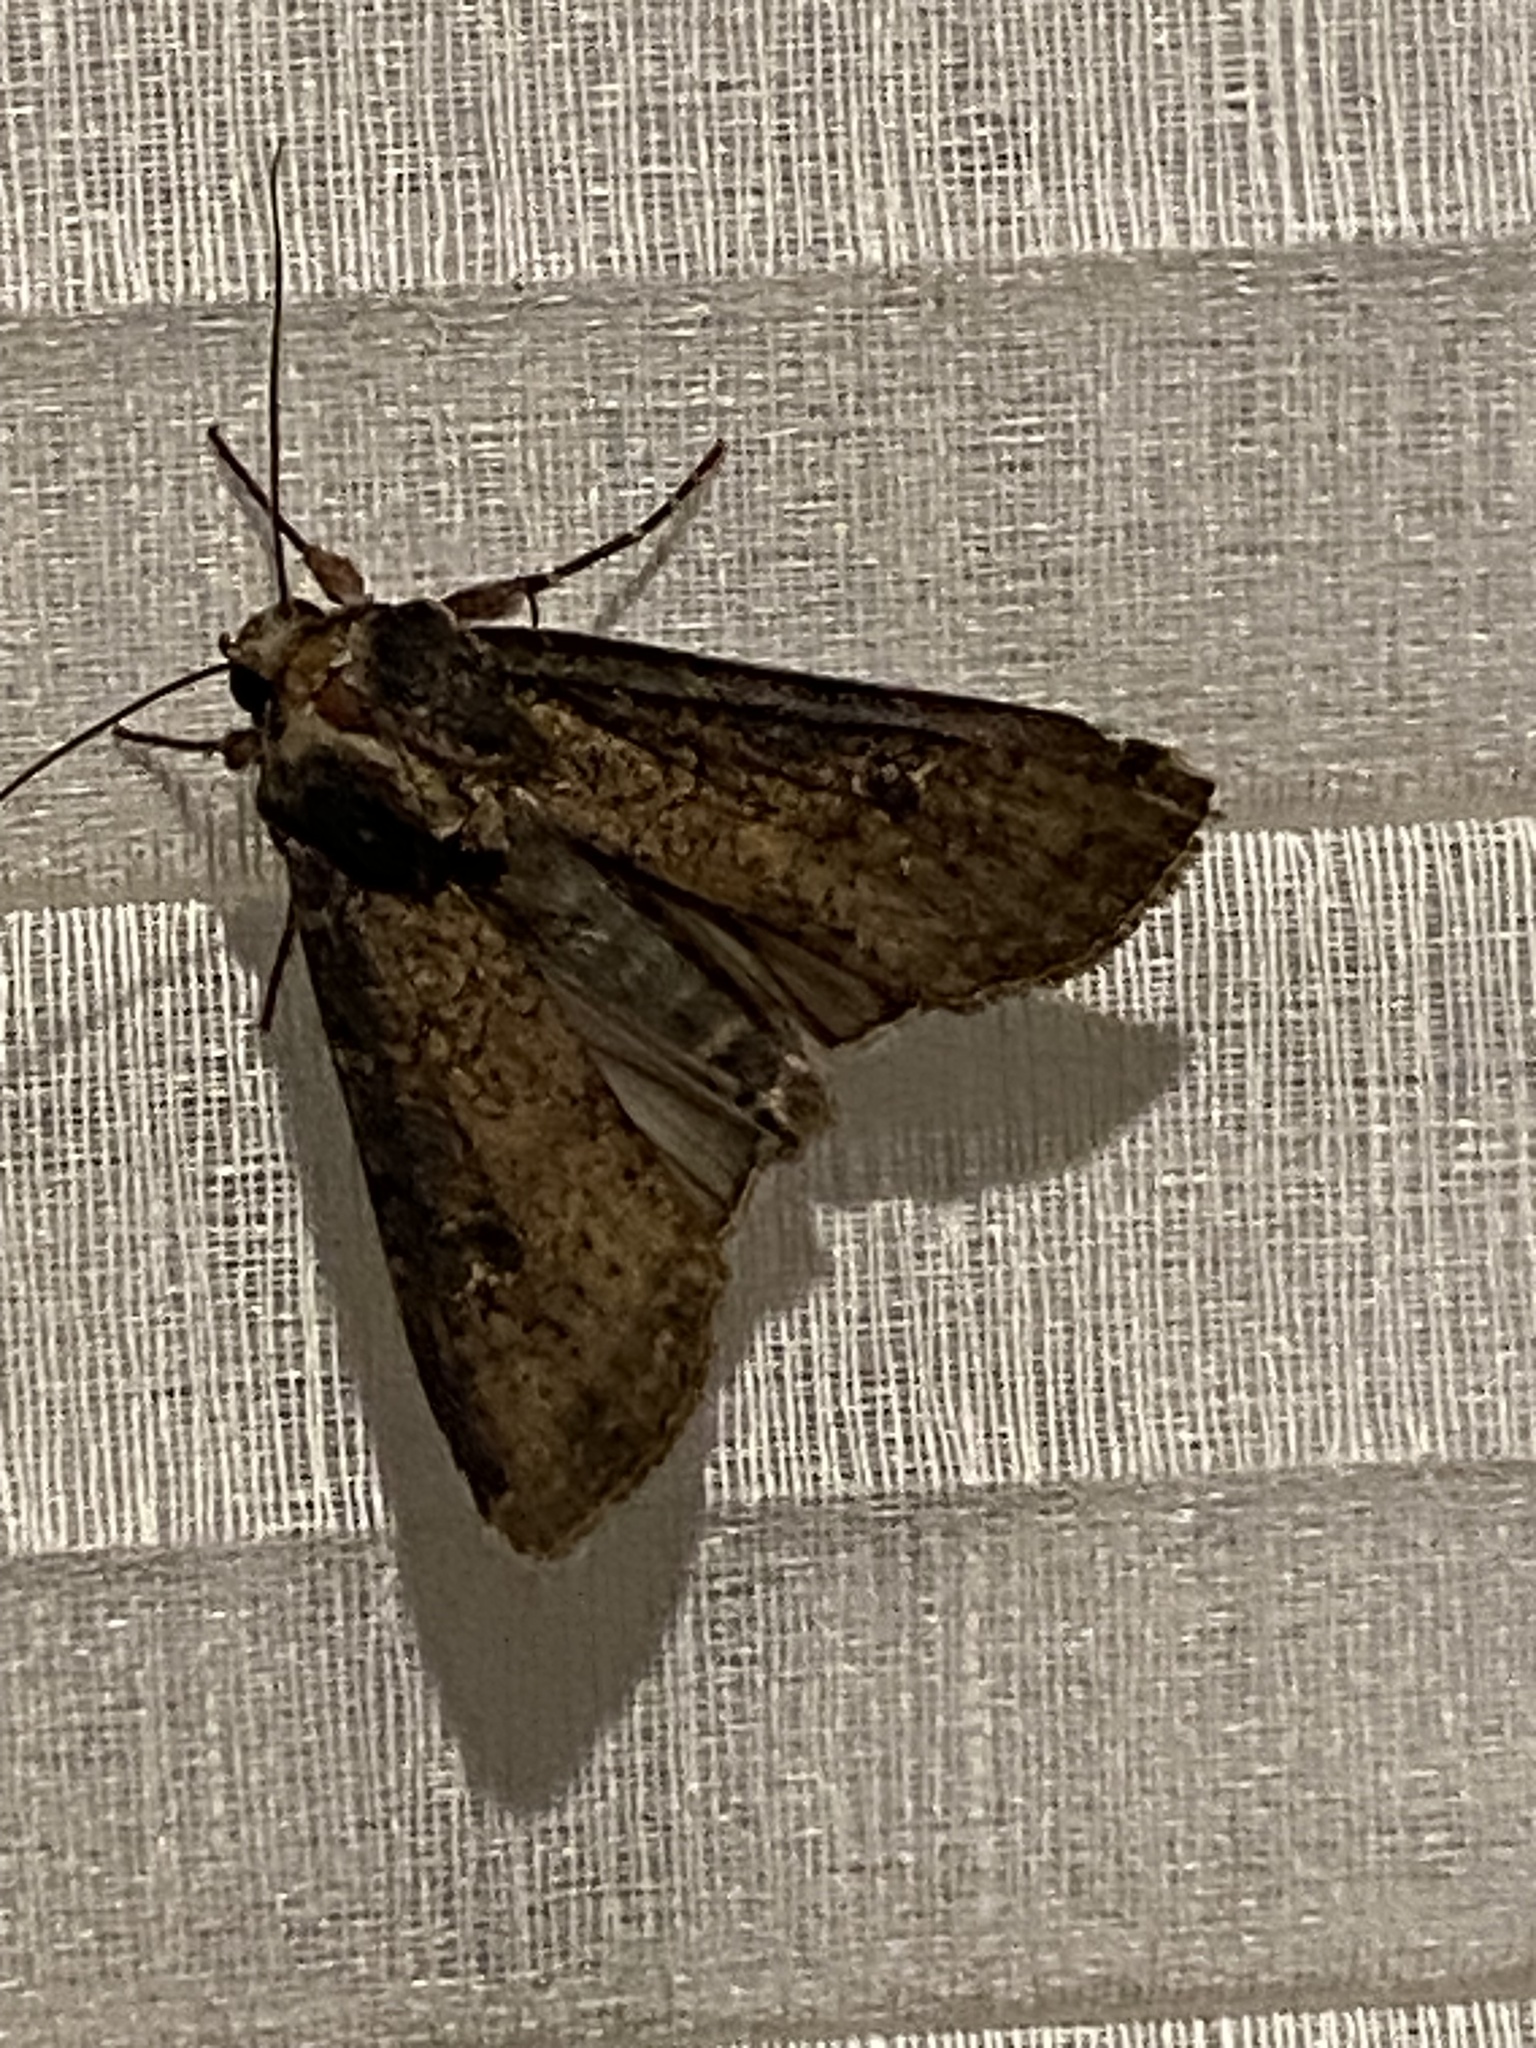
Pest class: cutworms